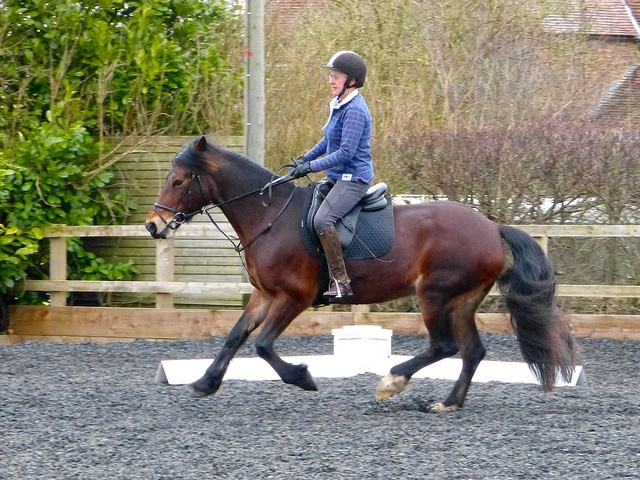
Person riding a horse within a fenced in area
A person riding a brown horse on a gravel covered ground.
Someone rides a horse in an outdoor arena covered in gravel.
A person riding a horse around the yard.
Older woman riding on a horse down a gravel way.